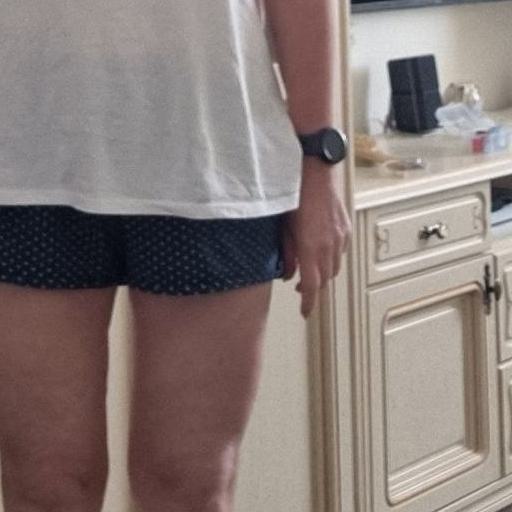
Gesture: no_gesture